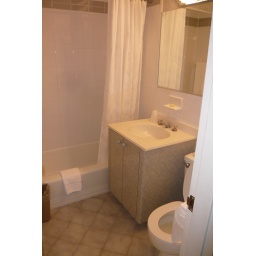
murray hill east suites - 1 bedroom suite, 3 nites, around $600